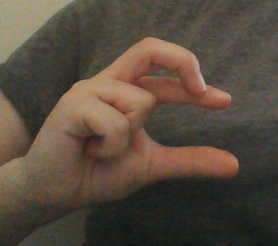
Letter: thal